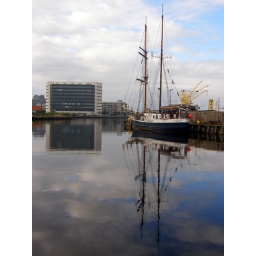
Sail training ship with new office blocks in the background